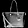
Label: Bag